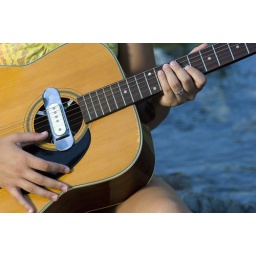
Young woman playing guitar by river in summer